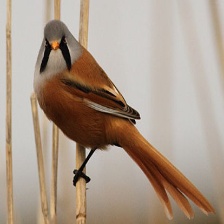
Species: BEARDED REEDLING
Scientific name: PANURUS BIARMICUS